List of Mobile Suit Gundam 00 characters

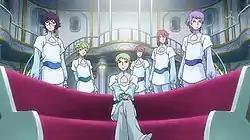
The Innovators (Innovades) as they appear in season 2. From left to right: Regene Regetta, Hiling Care, Ribbons Almark, Divine Nova, Bring Stabity, and Revive Revival

At the start of Celestial Being's armed intervention, Ribbons Almark, from behind the scenes, leads a group consisting of six individuals known as , beings created by Aeolia Schenberg to pose as . Supposedly essential to Aeolia's plan, Ribbons claims that they are "the future of mankind" while they are actually impressions of the true Innovators that would manifest within humans. Considered to be existences that surpass normal humans, they are beings created through means of heavy gene manipulation and nanotechnology. They are characterized by their advanced ability to use quantum brainwaves and directly interface with Veda, as well as their agelessness and androgyny. Tieria Erde is also an Innovade, but has sided with Celestial Being, and a number of other Innovades were shown participating in ordinary life worldwide in the final episode of season 2.